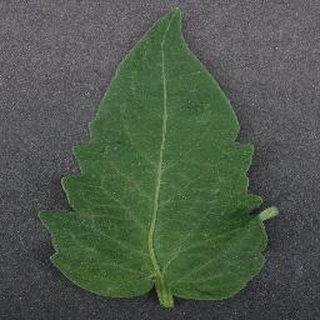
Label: healthy_tomato